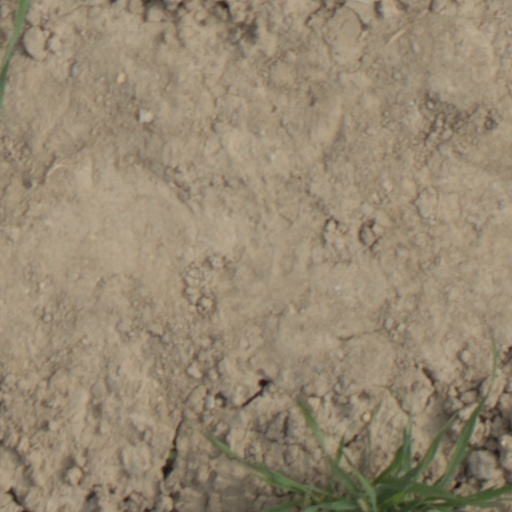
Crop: wheat